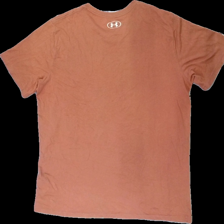
View: back
Type: T-shirt
Category: Men
Brand: Not in the list
Brand text on label: underarmour
Colors: Brown, White
Material: 66% cotton 34% polyester
Pattern: Logo print
Cut: Regular
Size: XL
Season: All
Damage location: middle center
Damage 2 location: middle right
Price range: <50
Recommended usage: Reuse
Description: brun t-shirt med text och logga fram